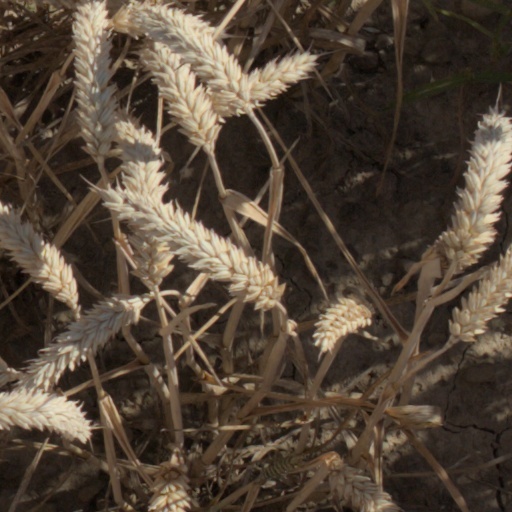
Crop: wheat